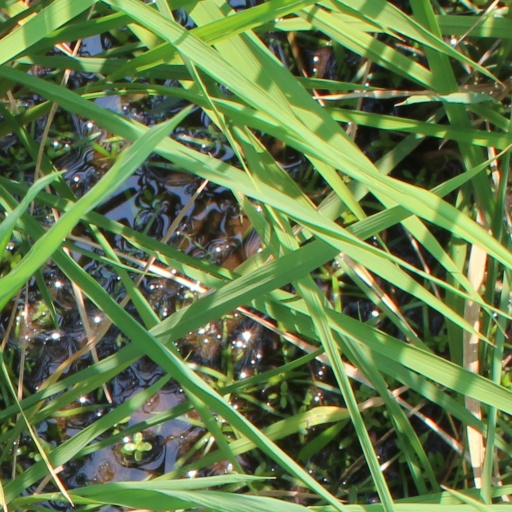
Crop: rice